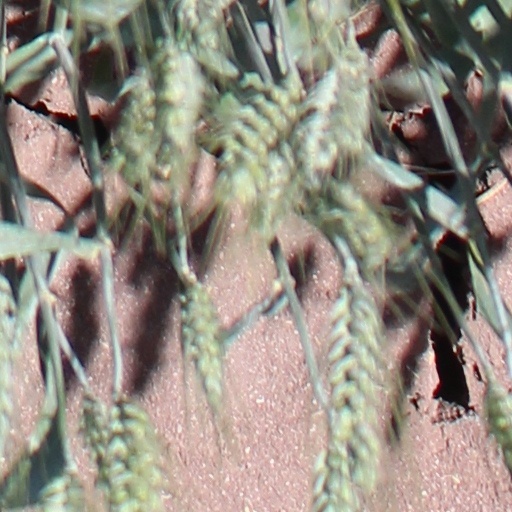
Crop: wheat